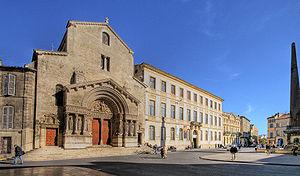
François Adhémar de Monteil de Grignan, né le 27 août 1603 et mort le 9 mars 1689, est un homme d'Église français du XVIIᵉ siècle. Il est successivement évêque de Saint-Paul-Trois-Châteaux, puis archevêque d'Arles. Il est reçu Commandeur du Saint-Esprit le 31 décembre 1661.
A Arles, la Révolution s'inscrit dans le cadre général de la Révolution nationale avec des particularités à la fois départementales et locales. La ville se déchire entre Monnaidiers et Chiffonistes c'est-à-dire entre patriotes et royalistes qui tour à tour dirigent la cité. Cette époque est illustrée par quelques figures nationales telles le jacobin aristocrate Antonelle, premier maire élu et plus tard membre de la conjuration des Egaux, ou le dernier archevêque d'Arles, monseigneur du Lau assassiné aux Carmes en septembre 1792. Marquée par des éléments climatiques rigoureux et des conditions économiques difficiles qui accroissent un climat social tendu, cette période révolutionnaire aura pour conséquence la disparition de l'église d'Arles et va structurer profondément la population et la vie politique arlésiennes en créant des rancœurs persistantes qui se manifesteront jusqu'au début du XXᵉ siècle.